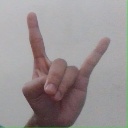
अक्षर: श